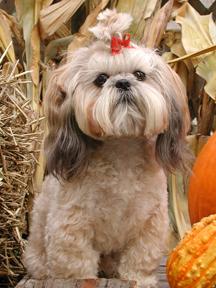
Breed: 203-n000021-Tibetan_terrier